Bernborough

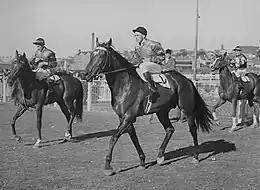
Bernborough after the 1946 Chelmsford Stakes Randwick Racecourse

Bernborough first raced under the ownership of A.E.Hadwin. A Queensland trainer, J. Roberts, then leased the horse. He came to prominence racing at Toowoomba's Clifford Park when ridden to his first six wins by Les Watterson. Bernborough only raced at Toowoomba in Queensland as he was barred from racing at metropolitan tracks because of ownership doubts. His racing colours were orange, purple sleeves, and black cap. His trainer was Harry Plant. When he was six years old, he was moved to Sydney and following his sale to A.O. Romano for 2,600 guineas, his nominations were accepted. Then he began a winning streak of 15 races. His wins included the Newmarket Handicap at Flemington carrying 9 st 13 lb (63 kg) and the Doomben Cup under 10 st 11 lb (68 kg). He started 37 times for 26 wins, 2 seconds, and 1 third.